Nellie, the Beautiful Cloak Model

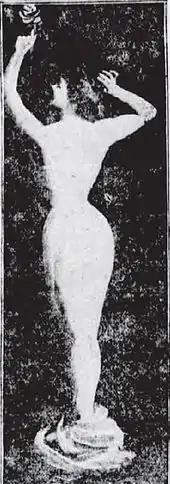
Reata Winfield performing in the Broadway production.

Nellie Grey is a young woman who works in the cloak department of a department store. She lives in a boarding house with her abusive great uncle and his handicapped son, Tom. Long separated from her mother, she is unaware that she has a fortune coming to her. Her nefarious cousin, Walter Hilton, hopes to secure the money for himself. He first intends to marry Nellie, but her co-worker Hortense Drake has her own eyes on Walter, so Hortense convinces him that it is better to dispose of Nellie completely. Nellie is then subjected to four acts of plots against her by Walter and Hortense. They tie her to train tracks, but she is rescued by Jack Carroll, a handsome young man who lives in the boarding house. They try to crush her with an elevator, but Tom saves her. Walter ties her to the mast of a yacht, but a co-worker from the store frees her. She is blown off a bridge with a bomb, but Jack pulls her from the water. Only in the fourth act is Walter finally thwarted, and Nellie is reunited with her mother.